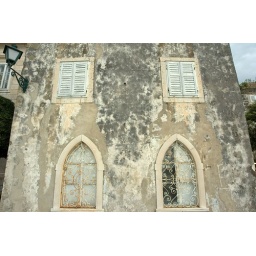
A captain's house in Orebic with nice windows and and amazing patina.